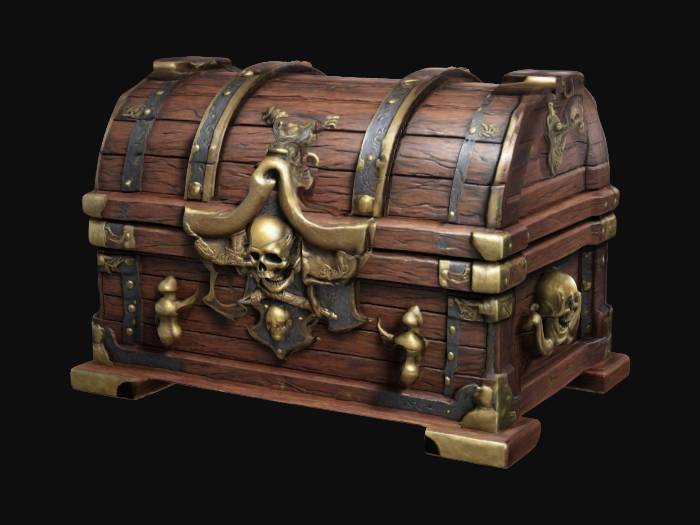
미적 점수 (1~10점): 9